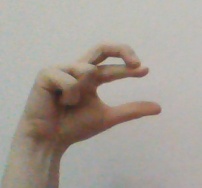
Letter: thal